Plagiocephaly

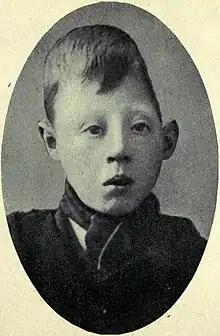
Plagiocephaly with oxycephaly in Saethre-Chotzen syndrome

A developmental and physical assessment performed by a physician or a pediatric specialist is recommended. Often, imaging is obtained if the diagnosis is questionable to see if the baby's sutures are present or not. If the sutures are not present, craniosynostosis may be ruled into question.